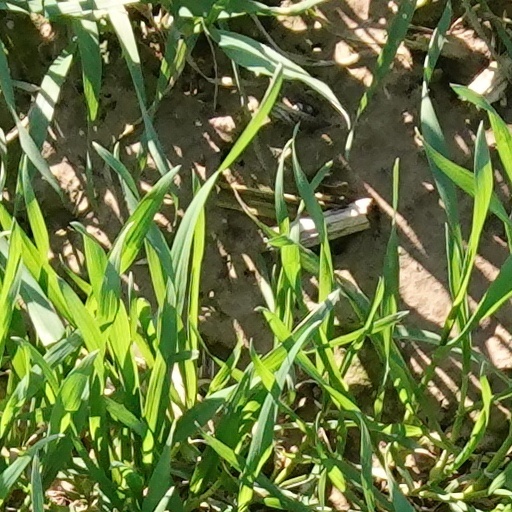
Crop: wheat